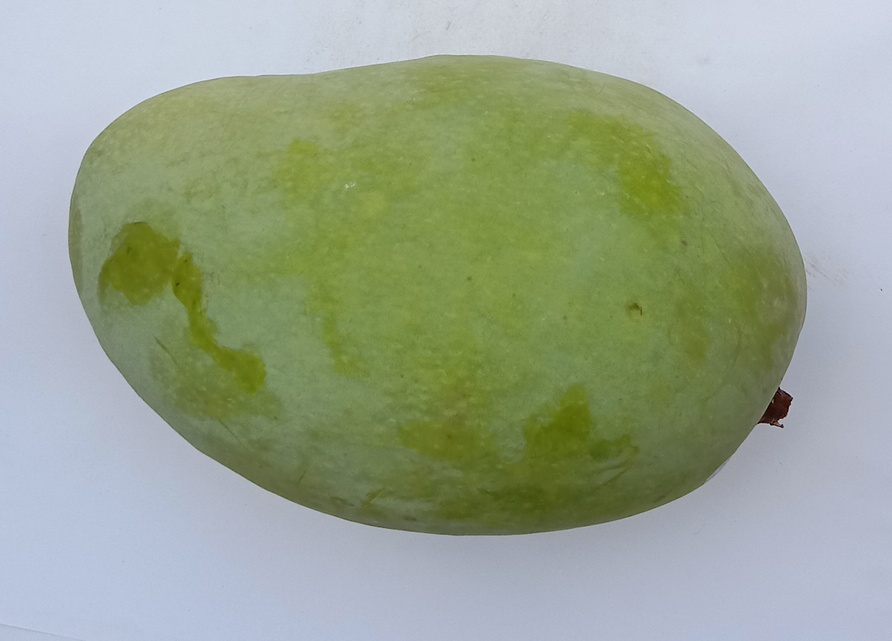
Mango variety: Fajri